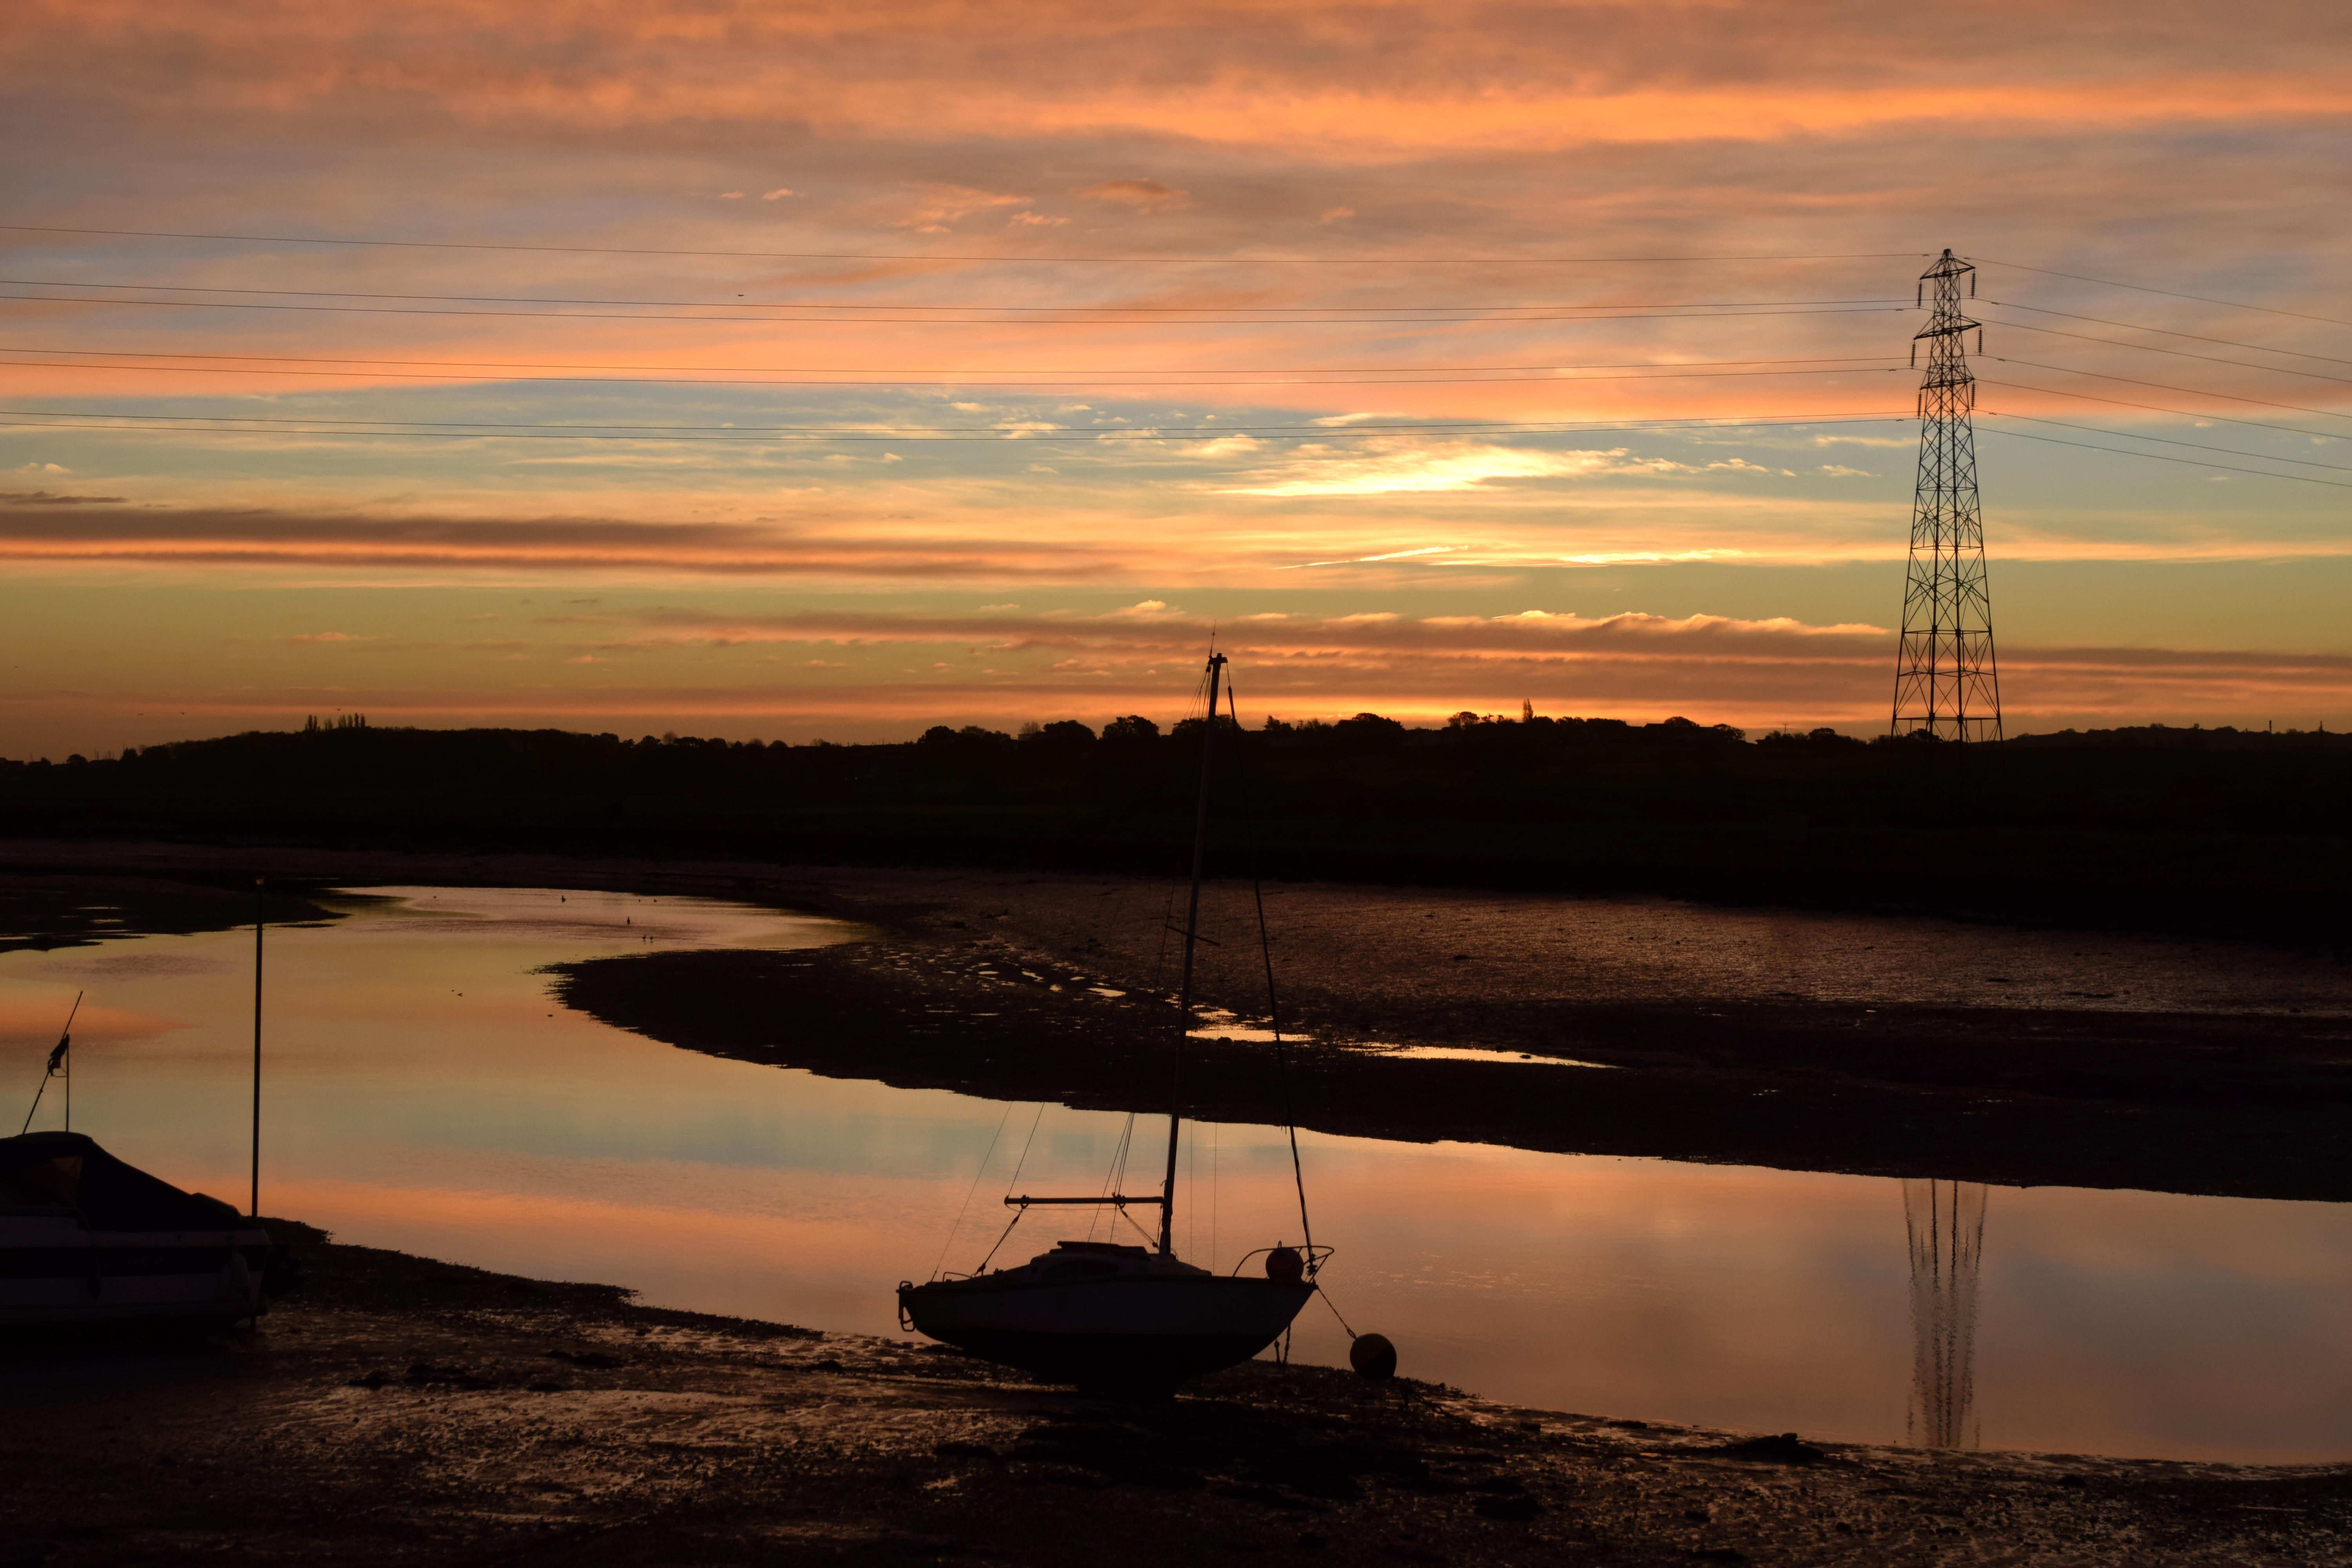
sea, coast, water, ocean, horizon, cloud, sky, sunrise, sunset, boat, morning, shore, dawn, river, dusk, environment, evening, reflection, relax, bay, loch, afterglow